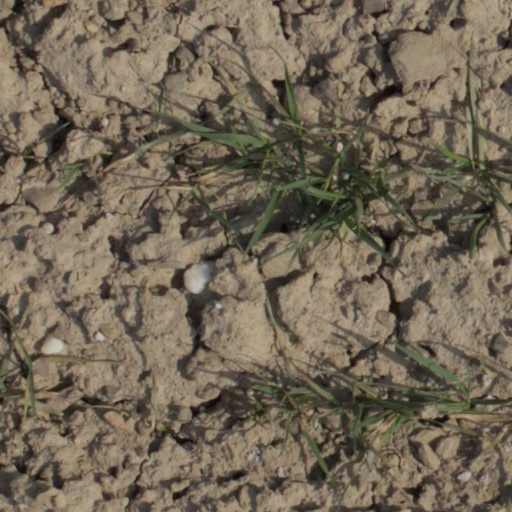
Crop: wheat